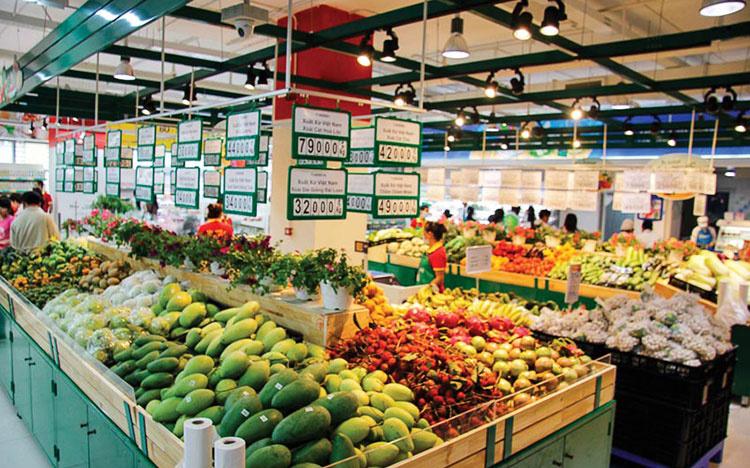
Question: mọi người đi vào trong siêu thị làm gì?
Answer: mua thức ăn